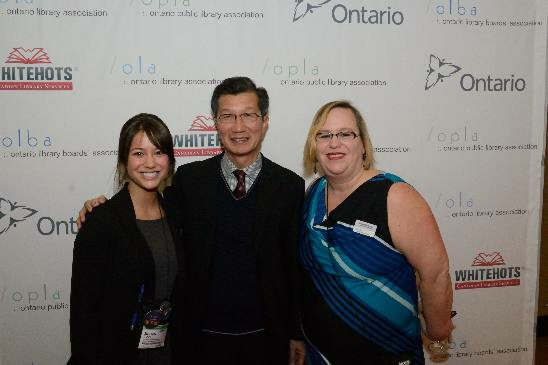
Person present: Yes